Christos Armandos Gezos

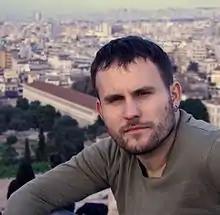
Christos Armando Gezos, in Athens (2015)

Christos Armandos Gezos (born 1988) is a Greek author and poet. Gezos was born in Himara, southern Albania, and grew up in Skala Laconia, Greece. For his poetry collection "Ανεκπλήρωτοι Φόβοι (Unfullfilled Fears)", he received in 2014 the State Literary Award for Debuting Author. He has also published a novel, "Η λάσπη (The mud)."